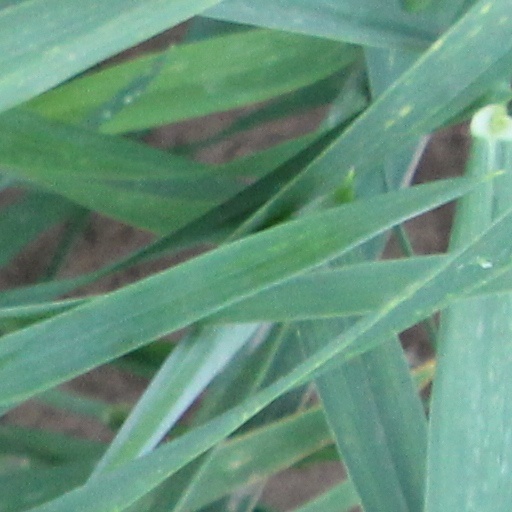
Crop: wheat